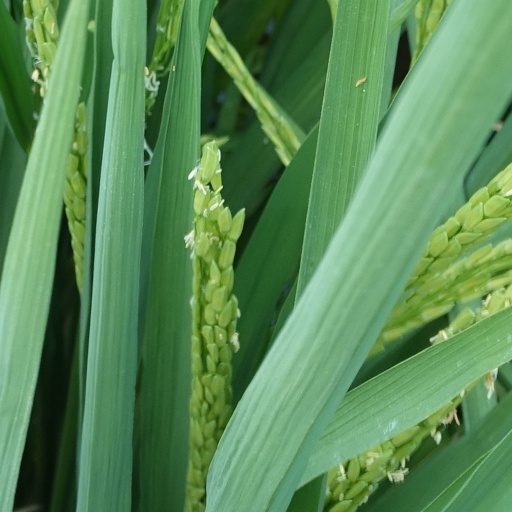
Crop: rice